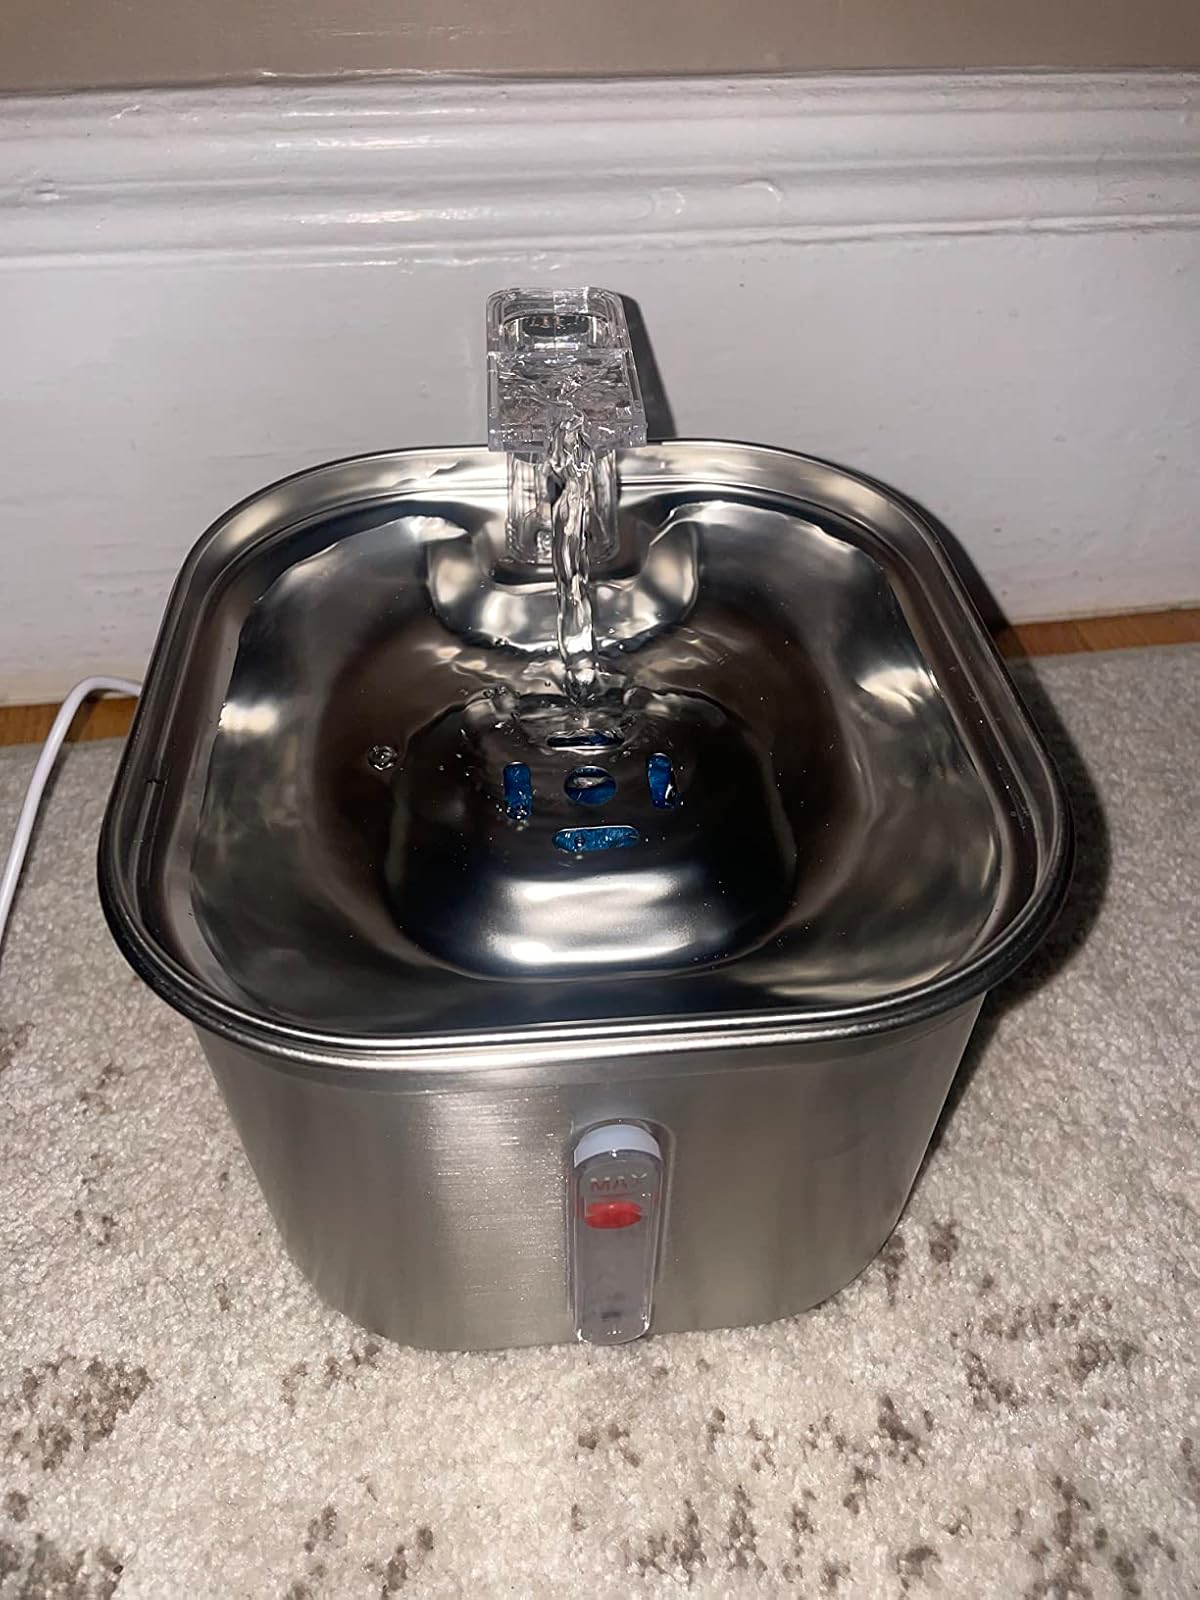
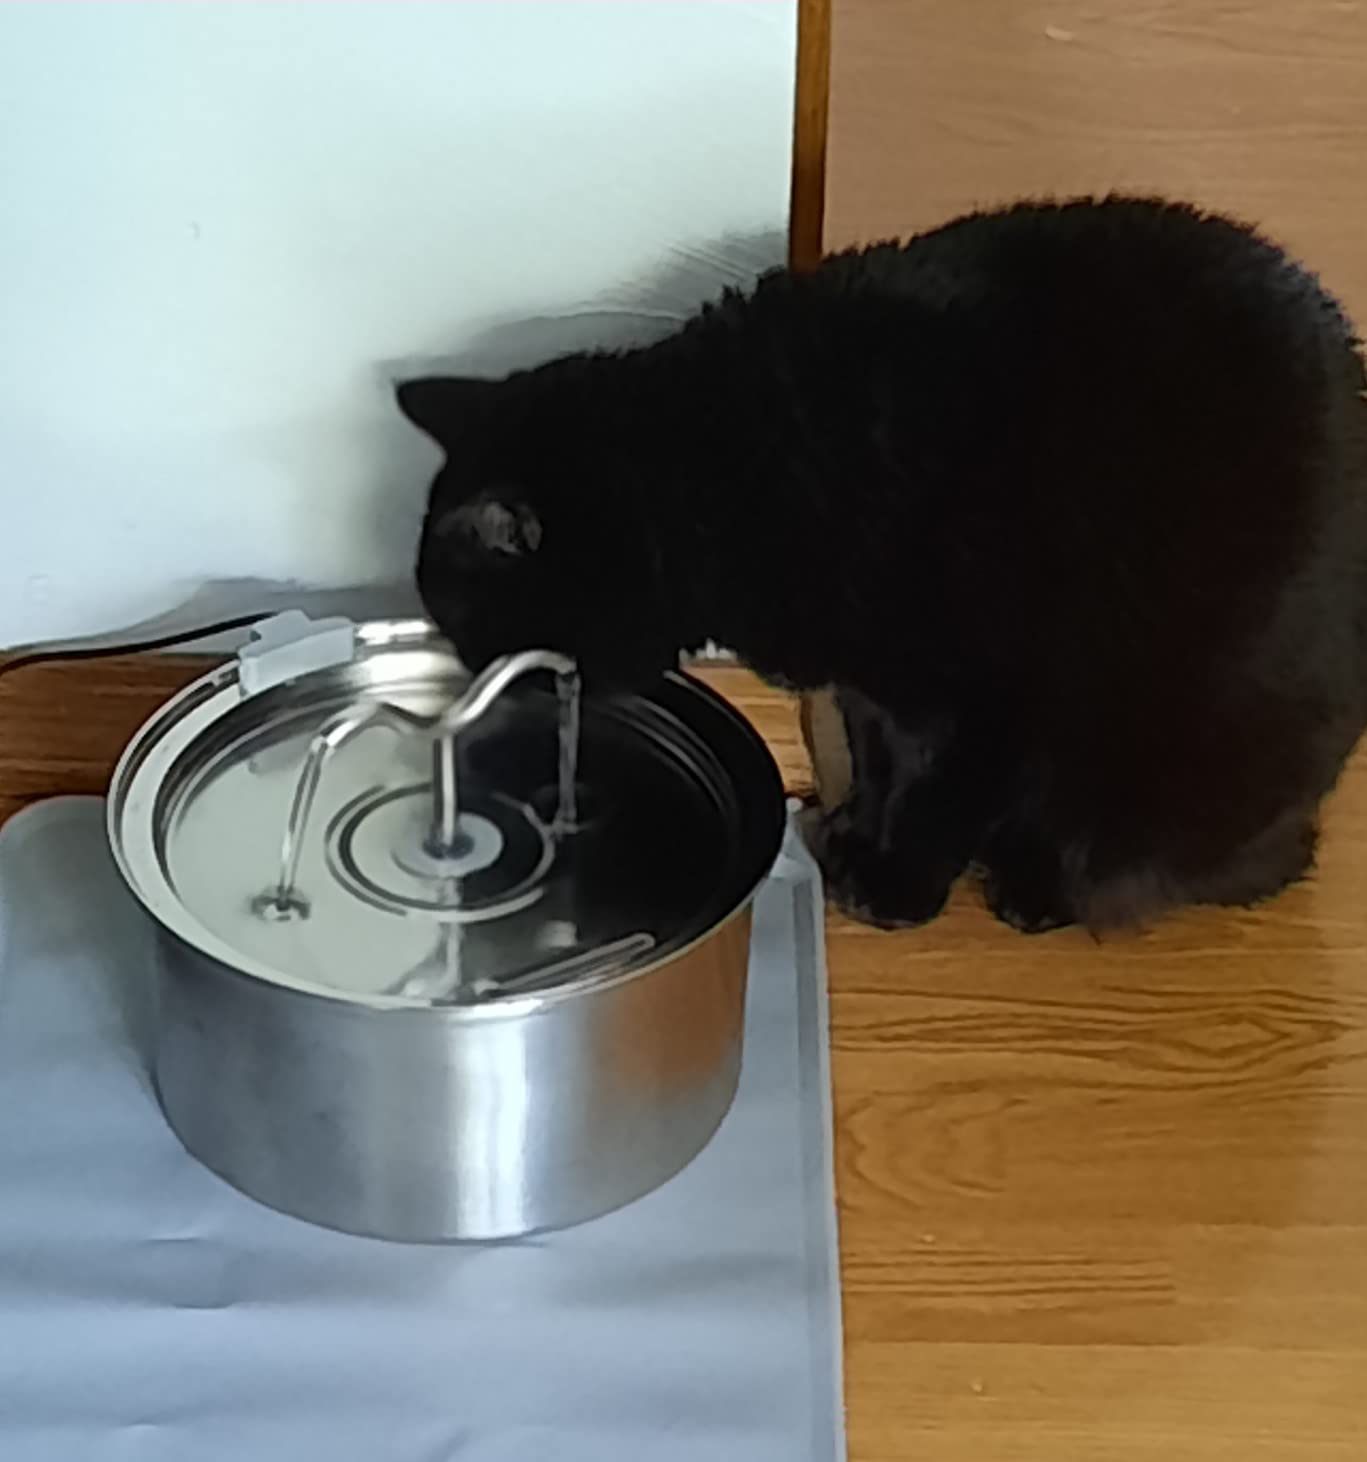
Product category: items_bowl
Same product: no